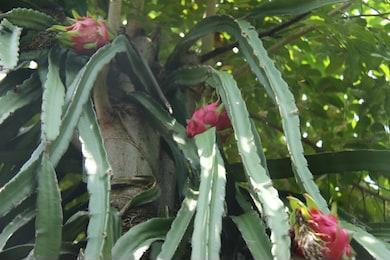
Label: Dragonfruit